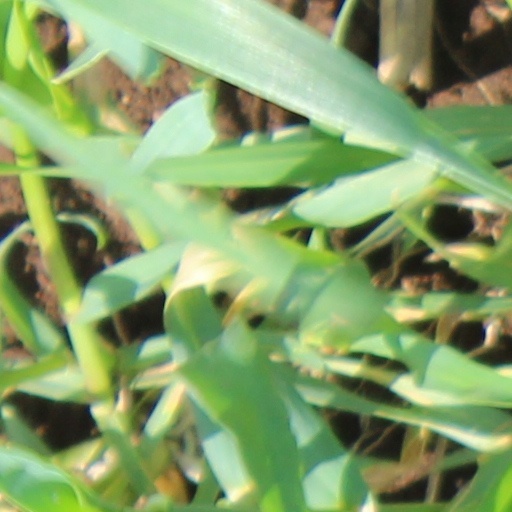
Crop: wheat